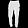
Label: Trouser